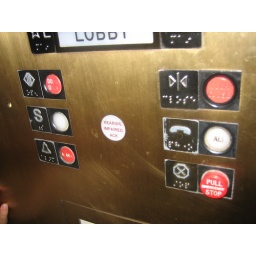
Somehow red buttons for the door open and door close buttons in addition to the ALARM and PULLSTOP buttons seems like a bad idea.